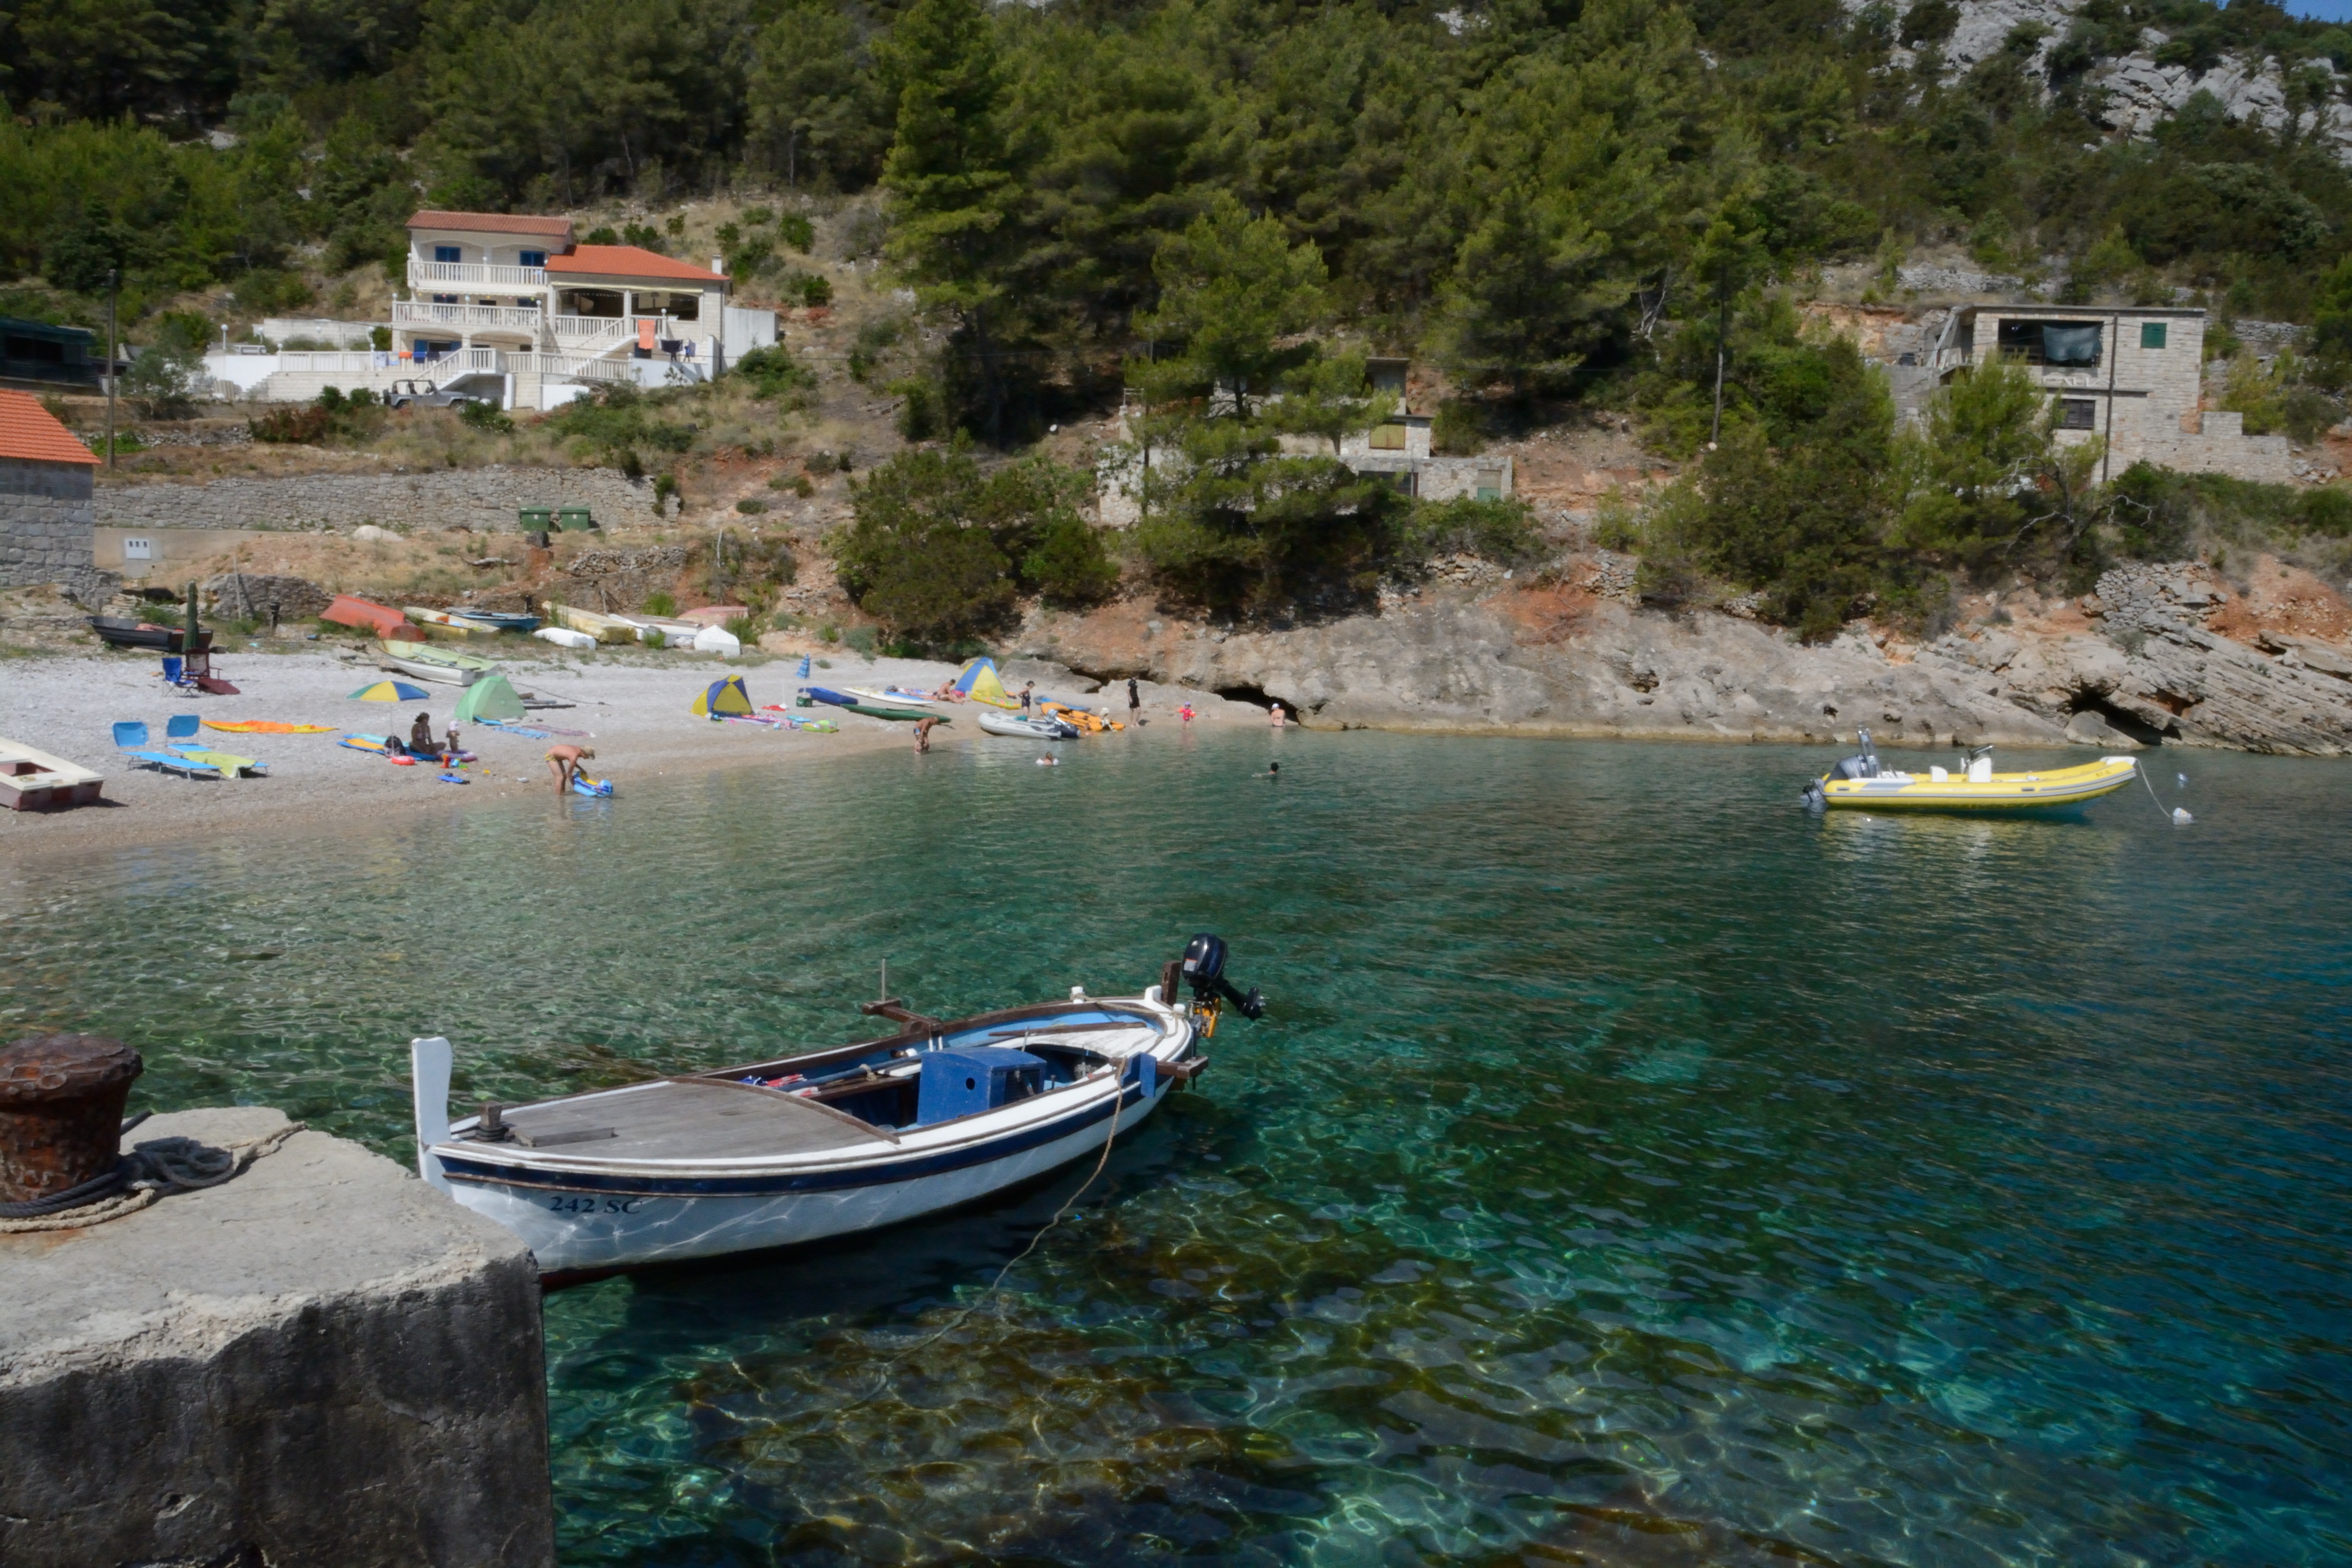
sea, coast, water, boat, vacation, cove, vehicle, bay, boating